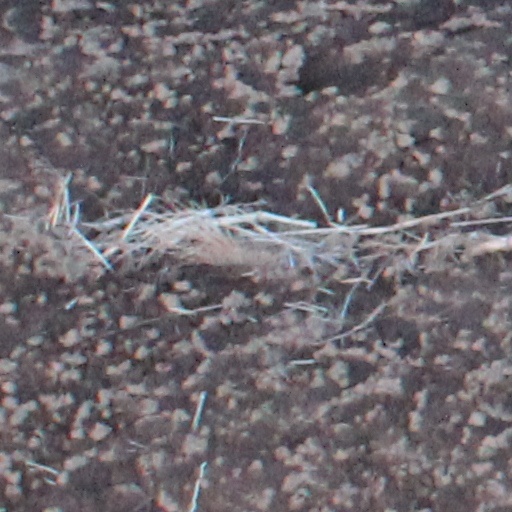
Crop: wheat